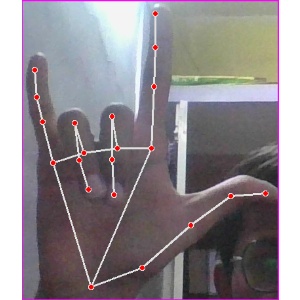
अक्षर: व